Bashamichi Station

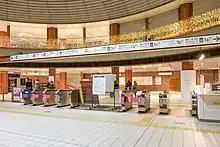
The ticket barriers, 18 December 2021

Bashamichi Station is an underground station with a single island platform serving two tracks.